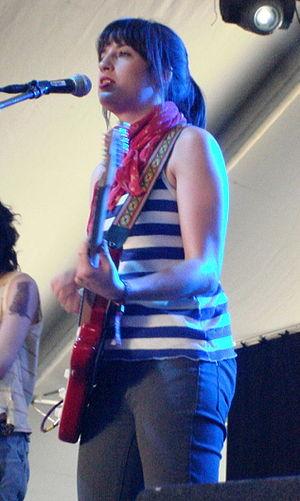
Cansei de Ser Sexy, aussi connu sous le sigle CSS, est un groupe de rock électronique brésilien, originaire de São Paulo. Il est formé en 2003, et constitué de Lovefoxxx, Carolina Parra, Ana Rezende, Luiza Sá et, jusqu'à la fin 2011, Adriano Cintra, qui en était le seul membre masculin. Les paroles de leurs chansons sont en anglais et en portugais et sont souvent humoristiques et influencées par la pop culture. Le groupe a sorti quatre albums studio de 2005 à 2013, les deux premiers ayant remporté un succès international.